Sports in Charlotte, North Carolina

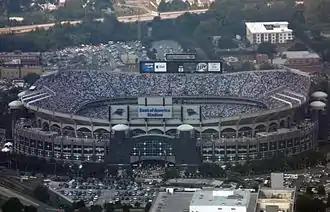
Bank of America Stadium, home of the Panthers.

The history of professional football in Charlotte began in 1967, when the American Football League staged a preseason exhibition game between the Houston Oilers and the New York Jets. Pro football returned under bizarre circumstances following the relocation of a World Football League team, the Charlotte Hornets, to the city from New York in the middle of the 1974 season. Disillusioned with life at the dilapidated Downing Stadium and saddled with heavy debt from financing renovations to the facility the ownership of the New York Stars sold the franchise to a Charlotte-based group. The Hornets played out of American Legion Memorial Stadium and were a moderate success on the field and in the stands but struggled financially and eventually shuttered operations after an abbreviated 1975 season when the entire league shut down. Professional football would return to Charlotte in 1992 in the form of the Charlotte Rage, an Arena Football League team that played out of the Coliseum. The Rage would qualify for the playoffs twice (in 1993 & 1994) before closing in 1996. The Arena League would return to Charlotte in 2003 when the Carolina Cobras relocated from Raleigh. The Cobras short tenure in Charlotte is memorable for appearances by future Pro Bowler Rob Bironas and future WWE wrestler Thaddeus Bullard, better known as Titus O'Neil.